Sport in Russia

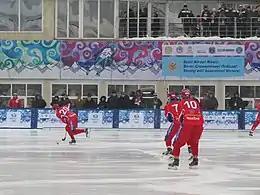
The Russia national bandy team in the World Championship 2012

One traditionally popular sport is bandy (informally called "Russian hockey"). It is considered a national sport, and is one of the biggest spectator sports. According to one survey, it is the third most popular sport in Russia. The Federation of International Bandy was founded in 1955, by the Soviet Union and three Nordic countries. Bandy is the only sport to enjoy the patronage of the Russian Orthodox Church. The Soviet national team won all the Bandy World Championships from the start 1957 until 1979. After 10 rounds of the 2011–12 Russian Bandy League the average attendance was 3,887. The national team for women took the silver medal in the six first World Championships.